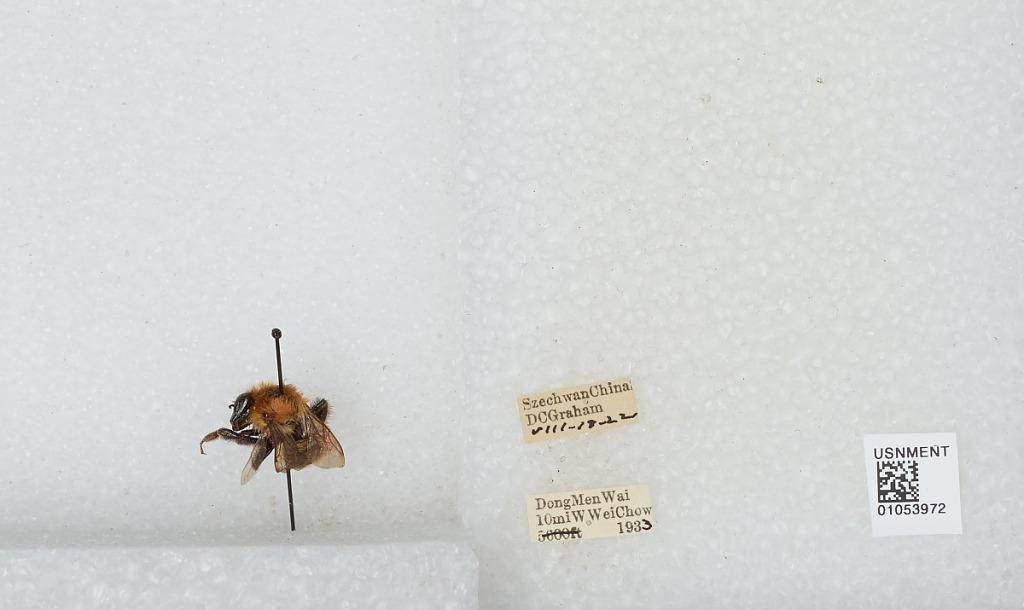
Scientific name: Bombus sp.
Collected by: D. Graham
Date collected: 1933-8-18
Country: China
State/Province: Sichuan
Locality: Dong Men Wai 10 mi W Wei Chow